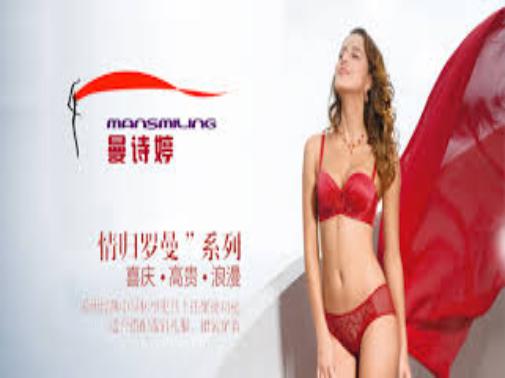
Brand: mansmiling
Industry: Clothes